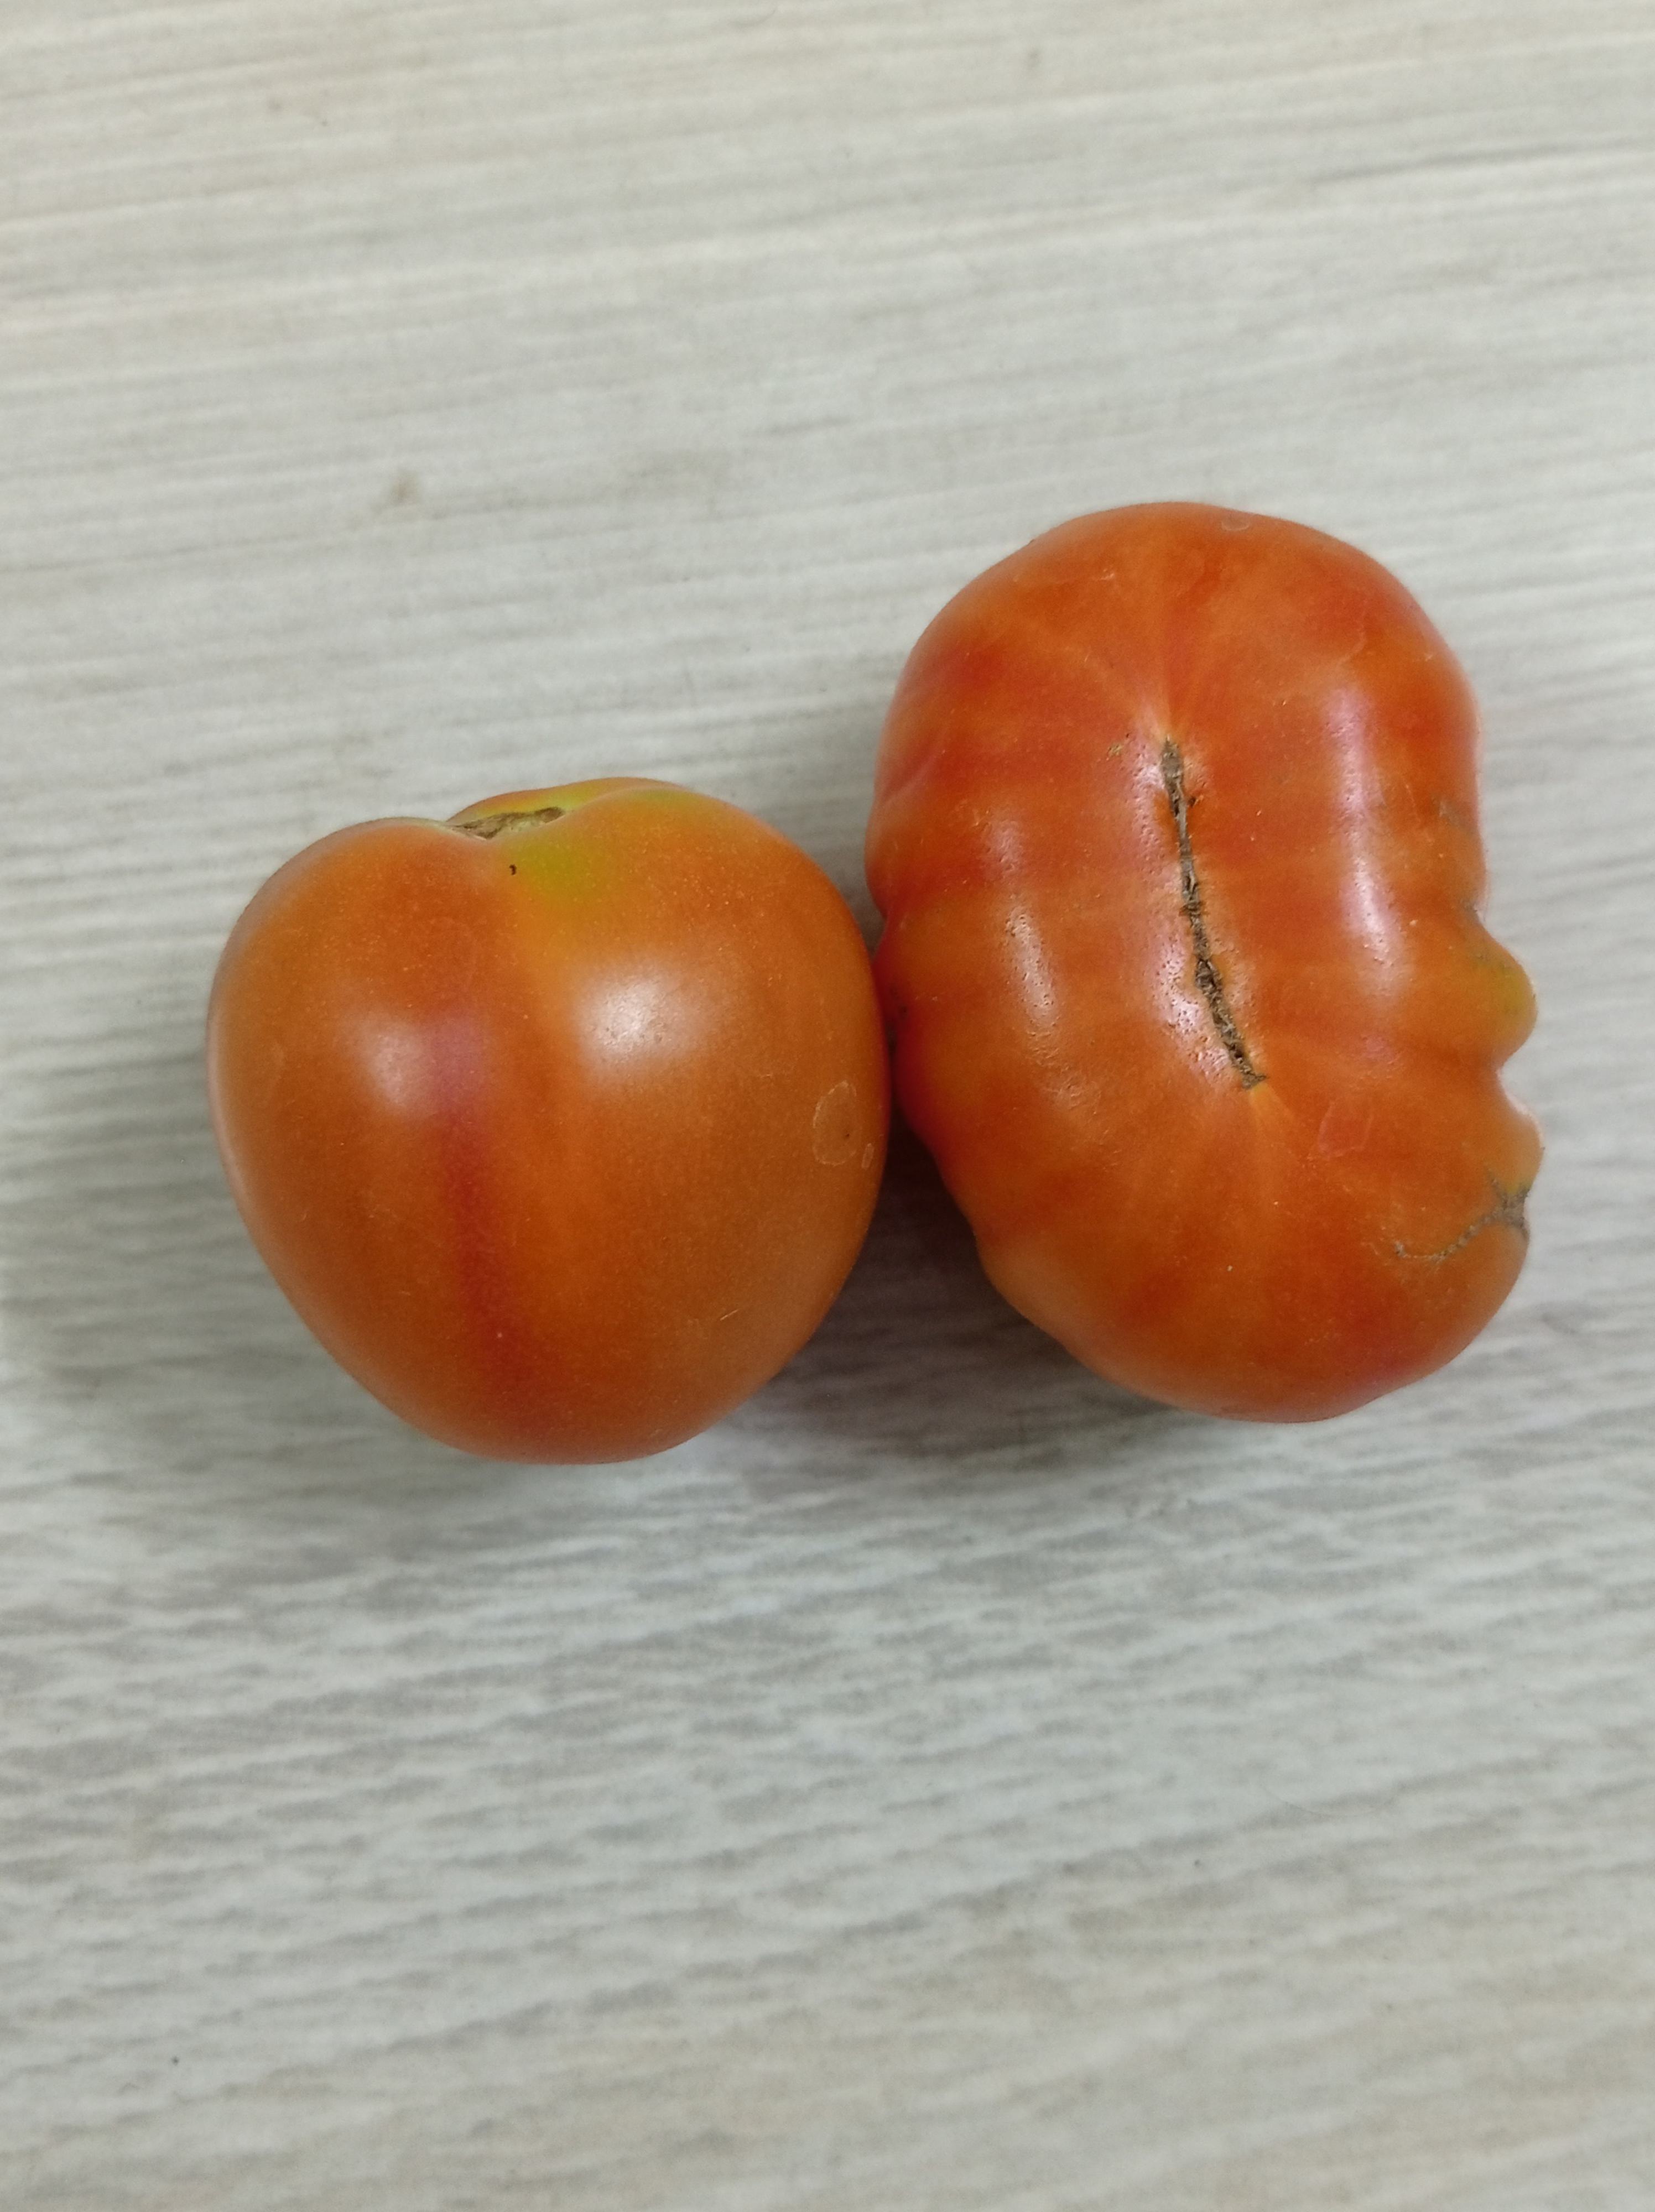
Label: Fresh